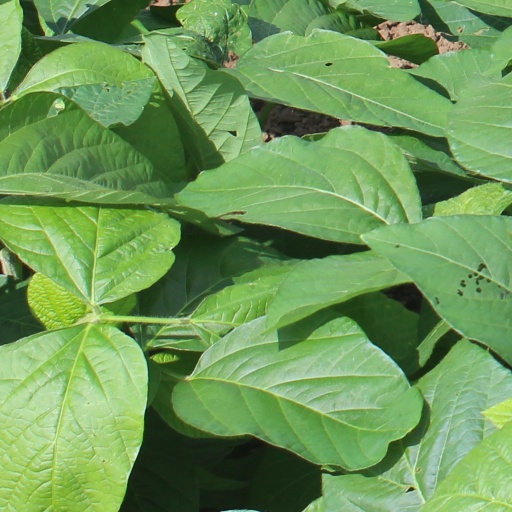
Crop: soybean